Gaston Méry (explorer)

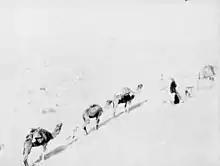
1893 mission - crossing the dunes

While passing Aïn Taïba, Mery met Fernand Foureau, who was returning from Hassi-Messeguen, where he recommended establishing a post.